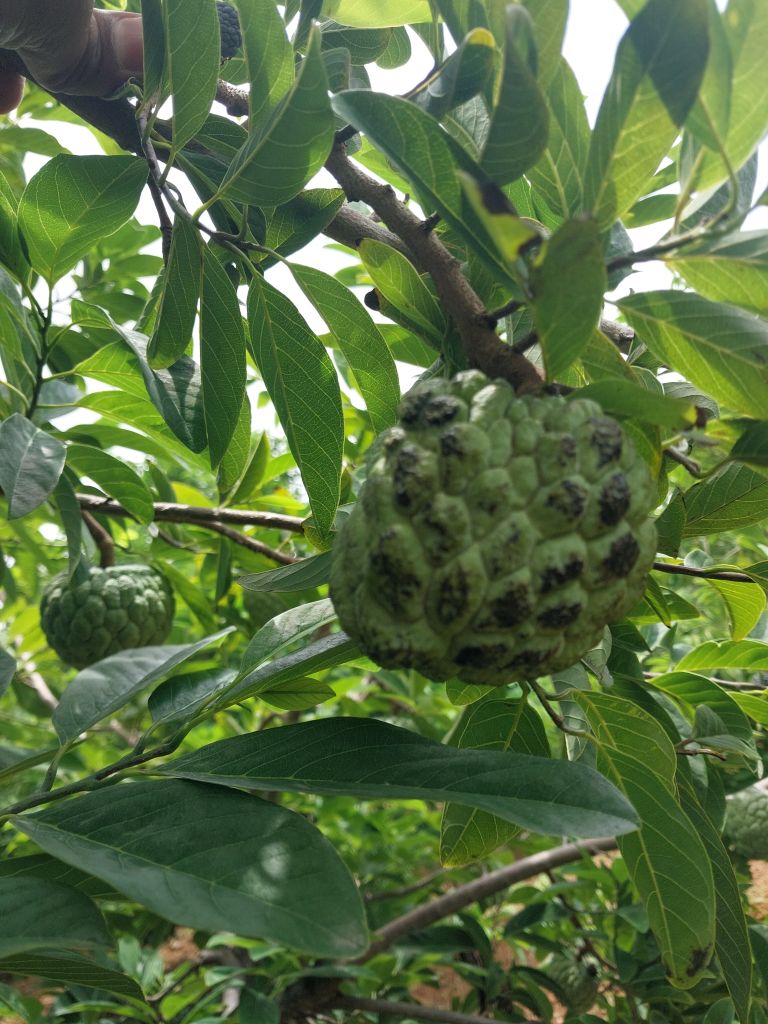
Disease label: Blank Canker